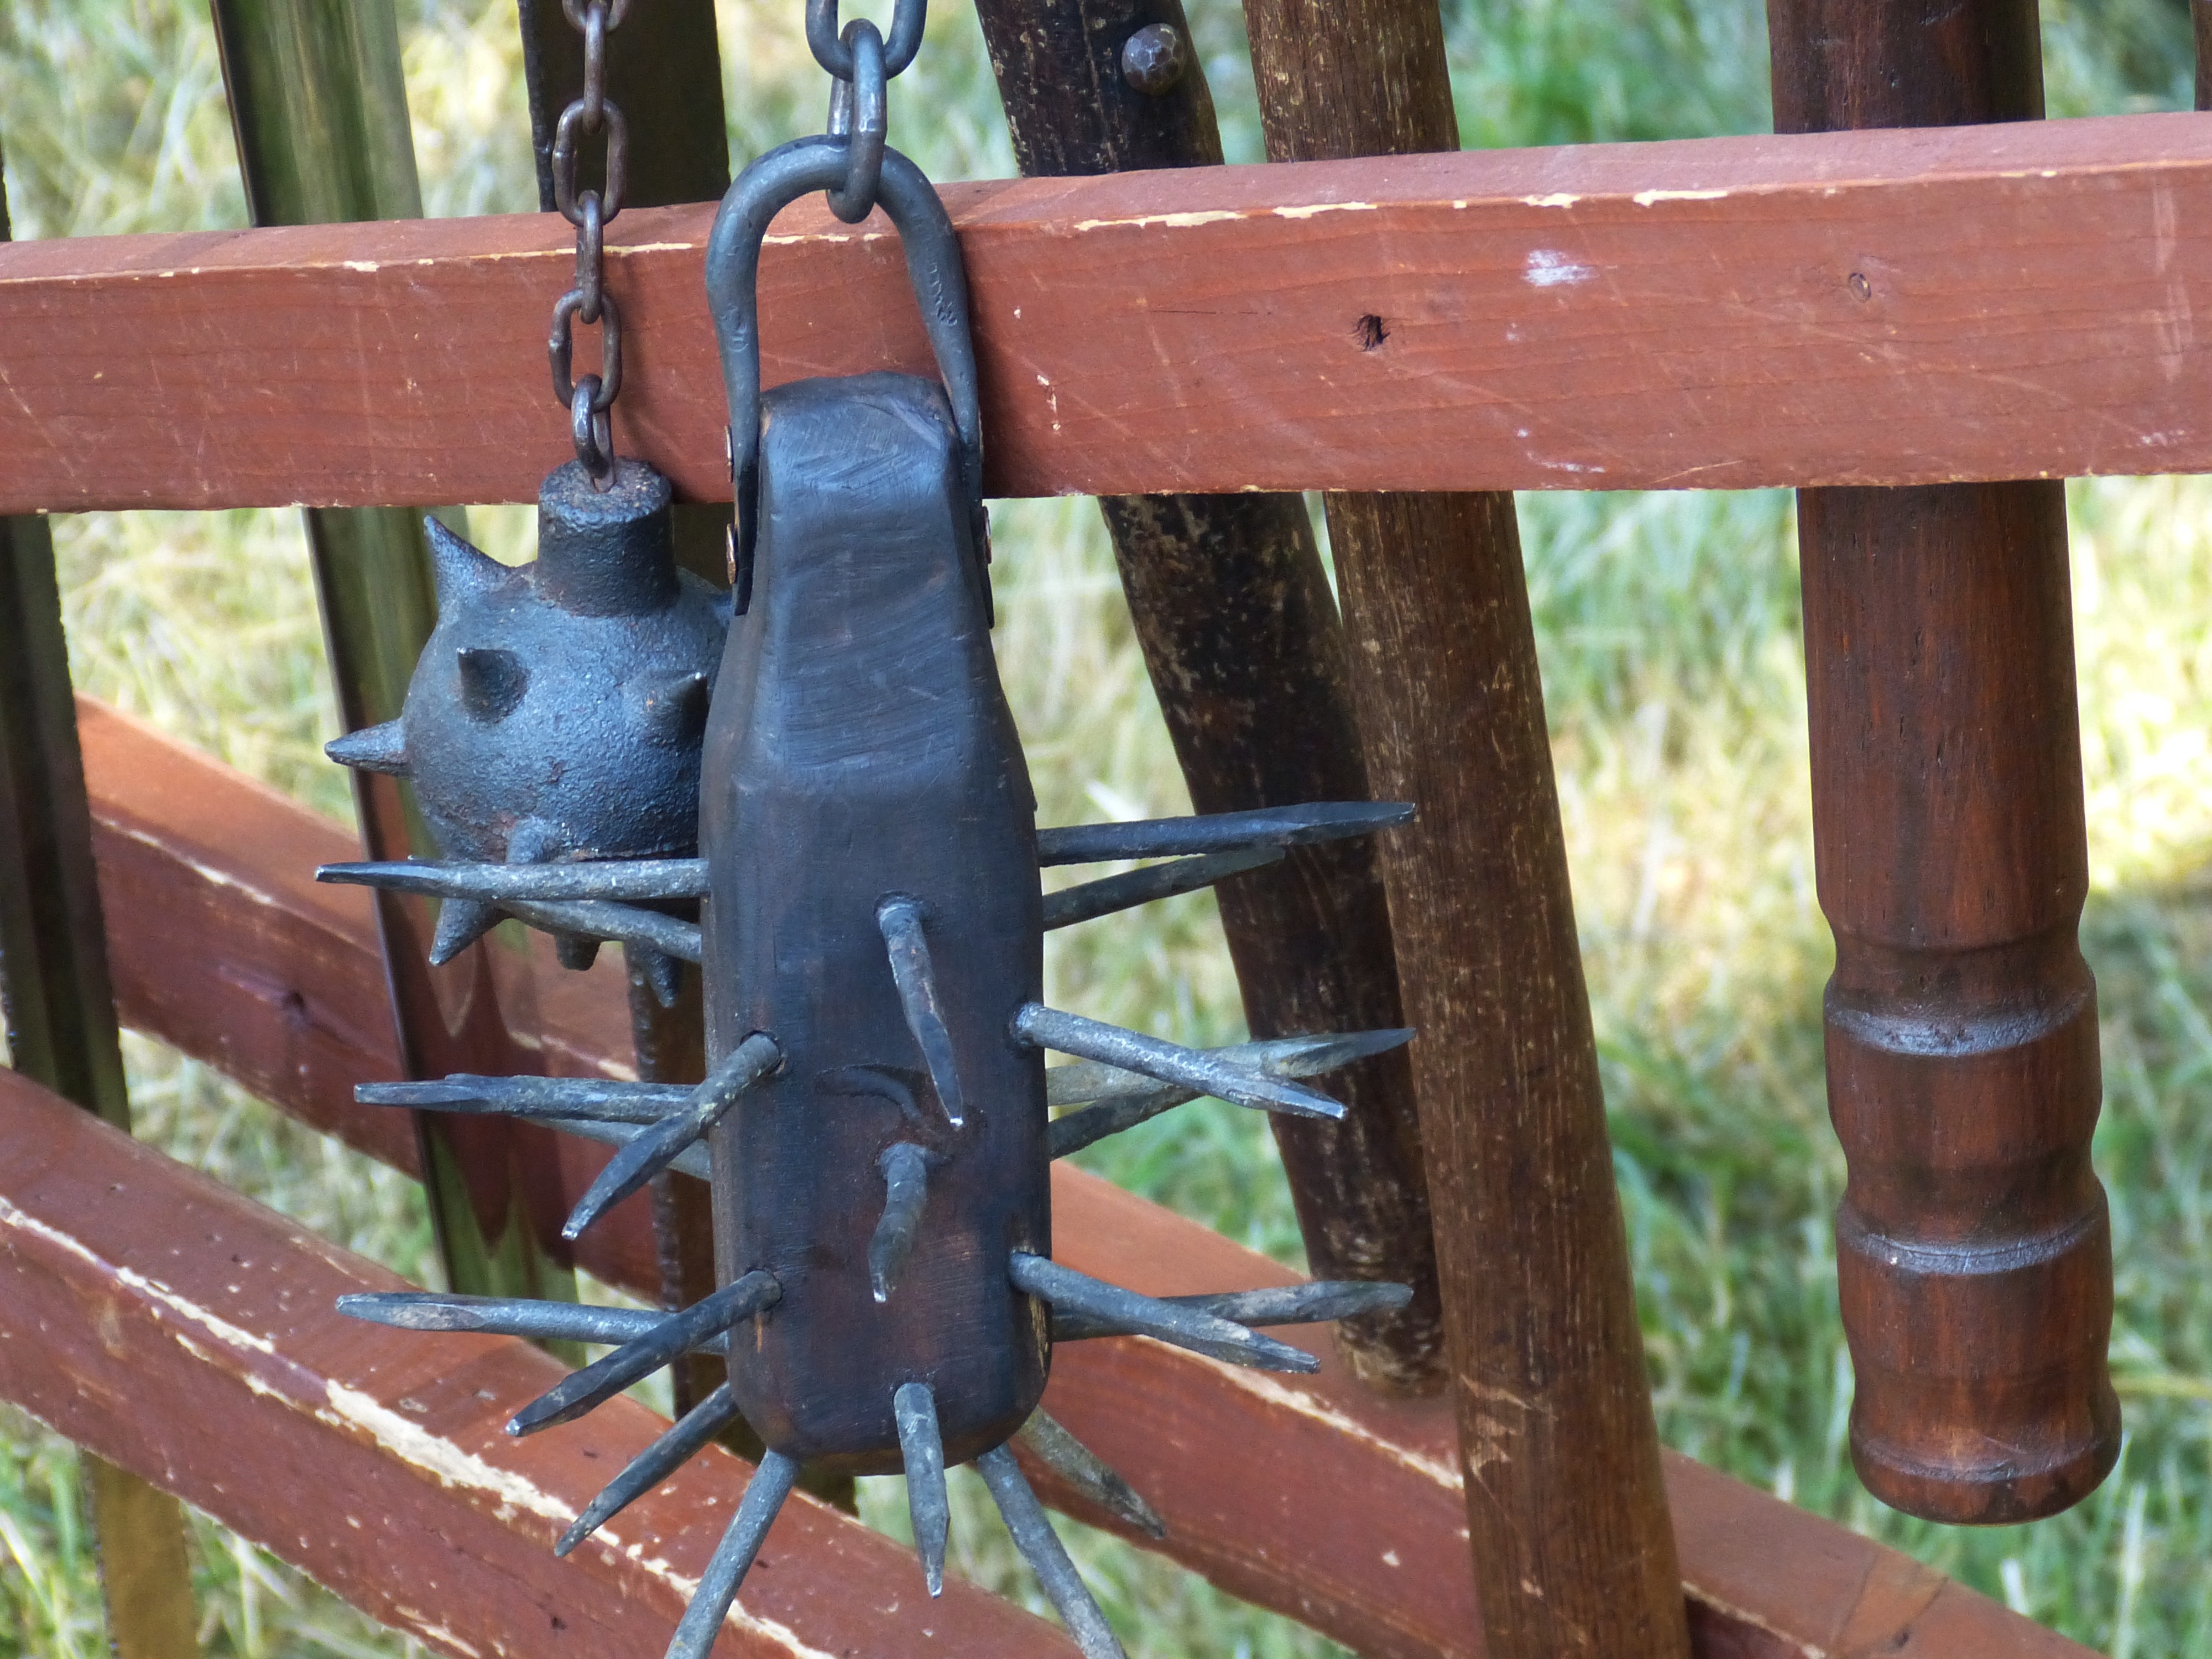
wood, weapon, fight, knight, weapons, iron, fighter, middle ages, dangerous, pointed, armor, morning star, man made object